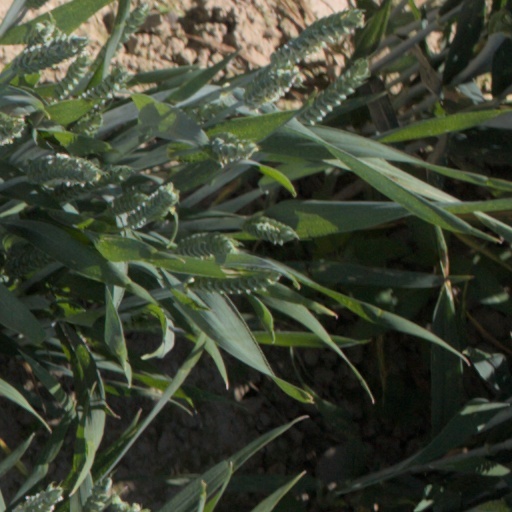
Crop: wheat